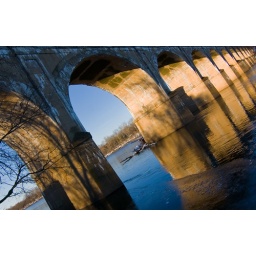
day 190: train bridge over the delaware